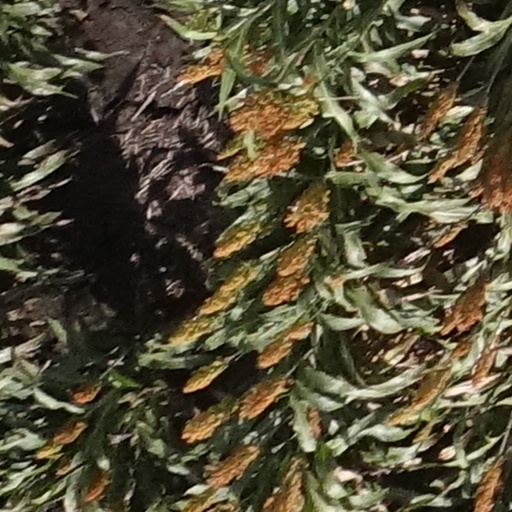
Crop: sorghum